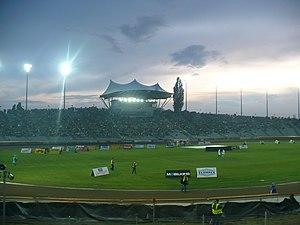
La Miejski Stadion Arena Częstochowa est un stade multi-usages situé à Częstochowa en Pologne.